3rd Silesian Uhlan Regiment

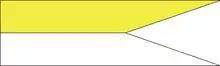
Regimental Pennant

The 3rd Silesian Uhlan Regiment (Polish: 3 Pułk Ułanów Śląskich, 3 puł) was a cavalry regiment of the Polish Land Forces in the Second Polish Republic and later an armoured regiment of the Polish Armed Forces in the West. Its traditions dated back to the uhlans of the Duchy of Warsaw.